Jojo Anavim

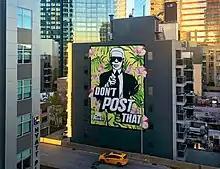
'Don't Post That' mural for Canvas Condo Apartments, Long Island City.

After studying Business at Hofstra University for one year, Anavim transferred to Hunter College. Afterwards, he worked as a contract graphic designer. Anavim enjoyed success as a graphic designer; creating print and digital ad campaigns for businesses such as W Hotels and Sephora, and album art for artists with Universal Music Group, such as The Chainsmokers.